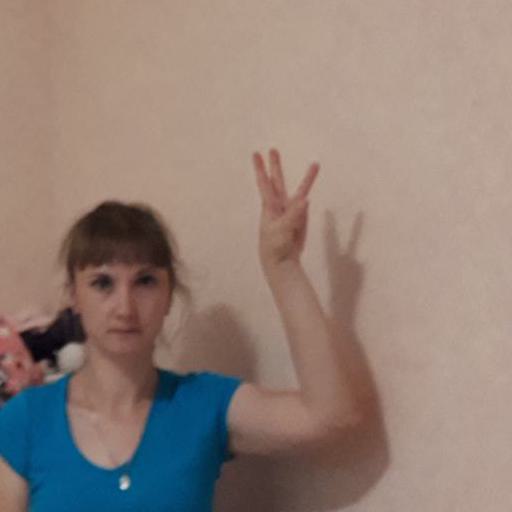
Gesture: three